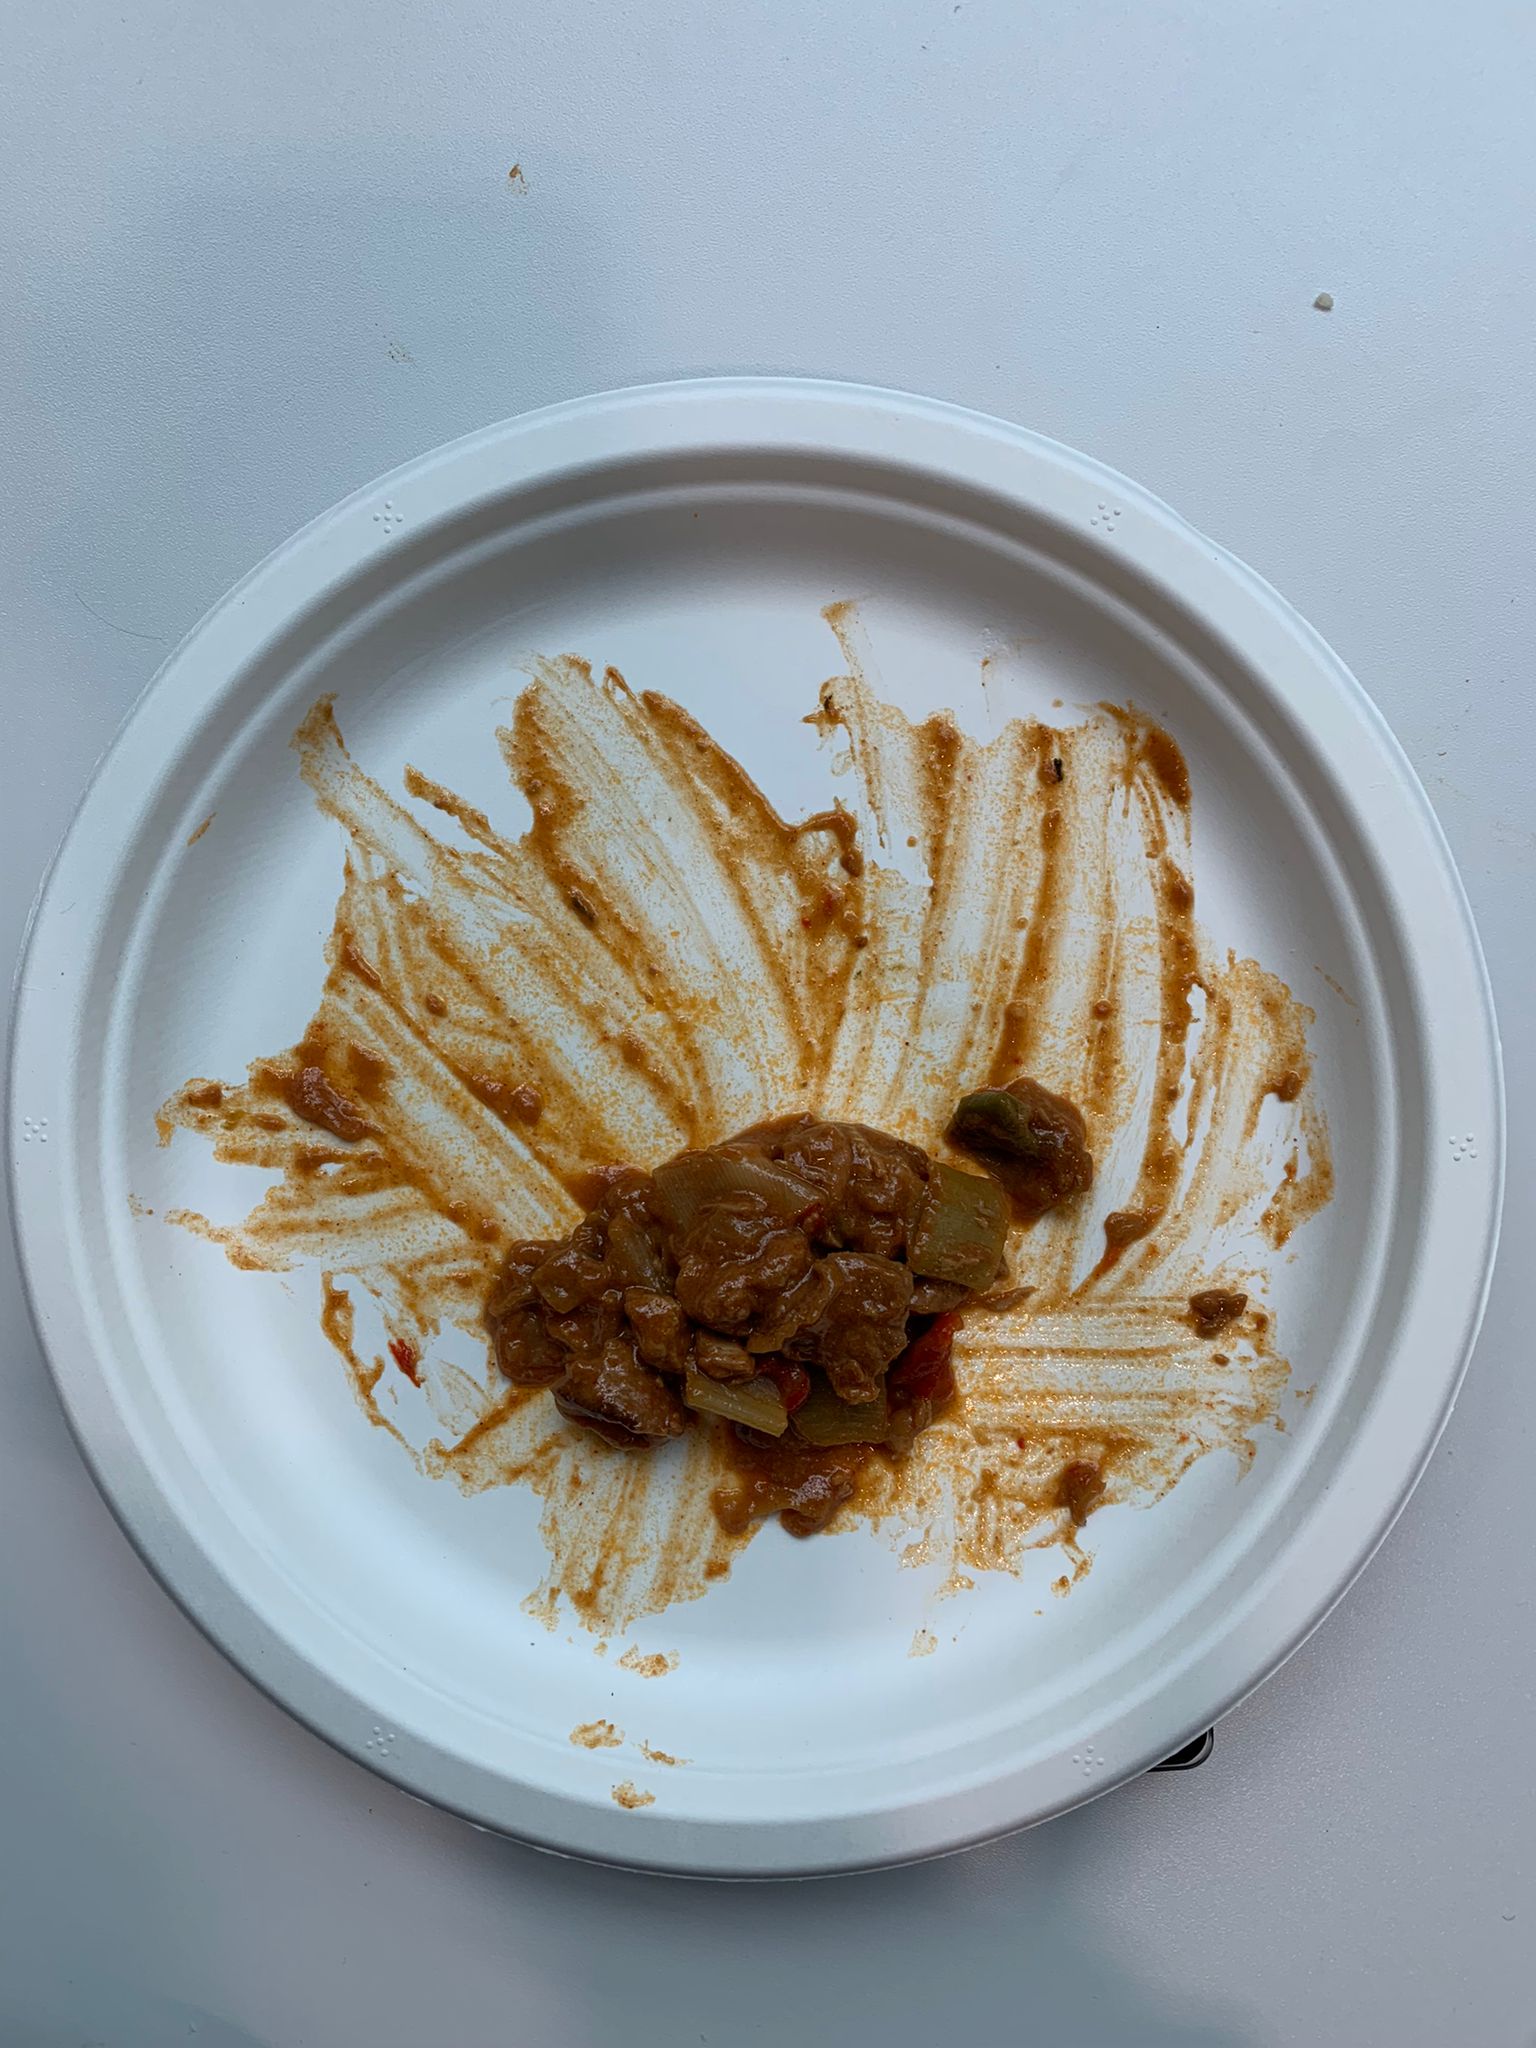
Ingredients: goulash